Frank C. Urbancic Jr.

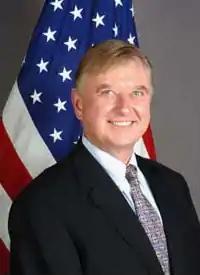
Frank C. Urbancic Jr.

Frank C. Urbancic Jr. (1951 – May 17, 2016) was an American Career Foreign Service Officer who served as Ambassador to Cyprus and Chargé d'Affaires ad interim, and Deputy Chief of Mission at the U.S. Embassy in Kuwait from 2002–2004. He was Consul General in Istanbul, Turkey and was responsible for administering a multimillion dollar assistance package after a devastating earthquake in 1999.